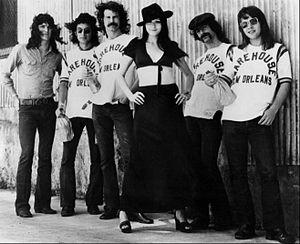
It's a Beautiful Day est un groupe formé à San Francisco par David LaFlamme en 1967, soit lors de la seconde vague psychédélique qui déferle sur la ville. Au même titre que Grateful Dead ou Jefferson Airplane, le groupe partage toutes les affiches de Fillmore West, même si son premier album sort après le Summer of Love. Leur musique a beau être de l'acid rock, elle est une des plus chaleureuses de la période.